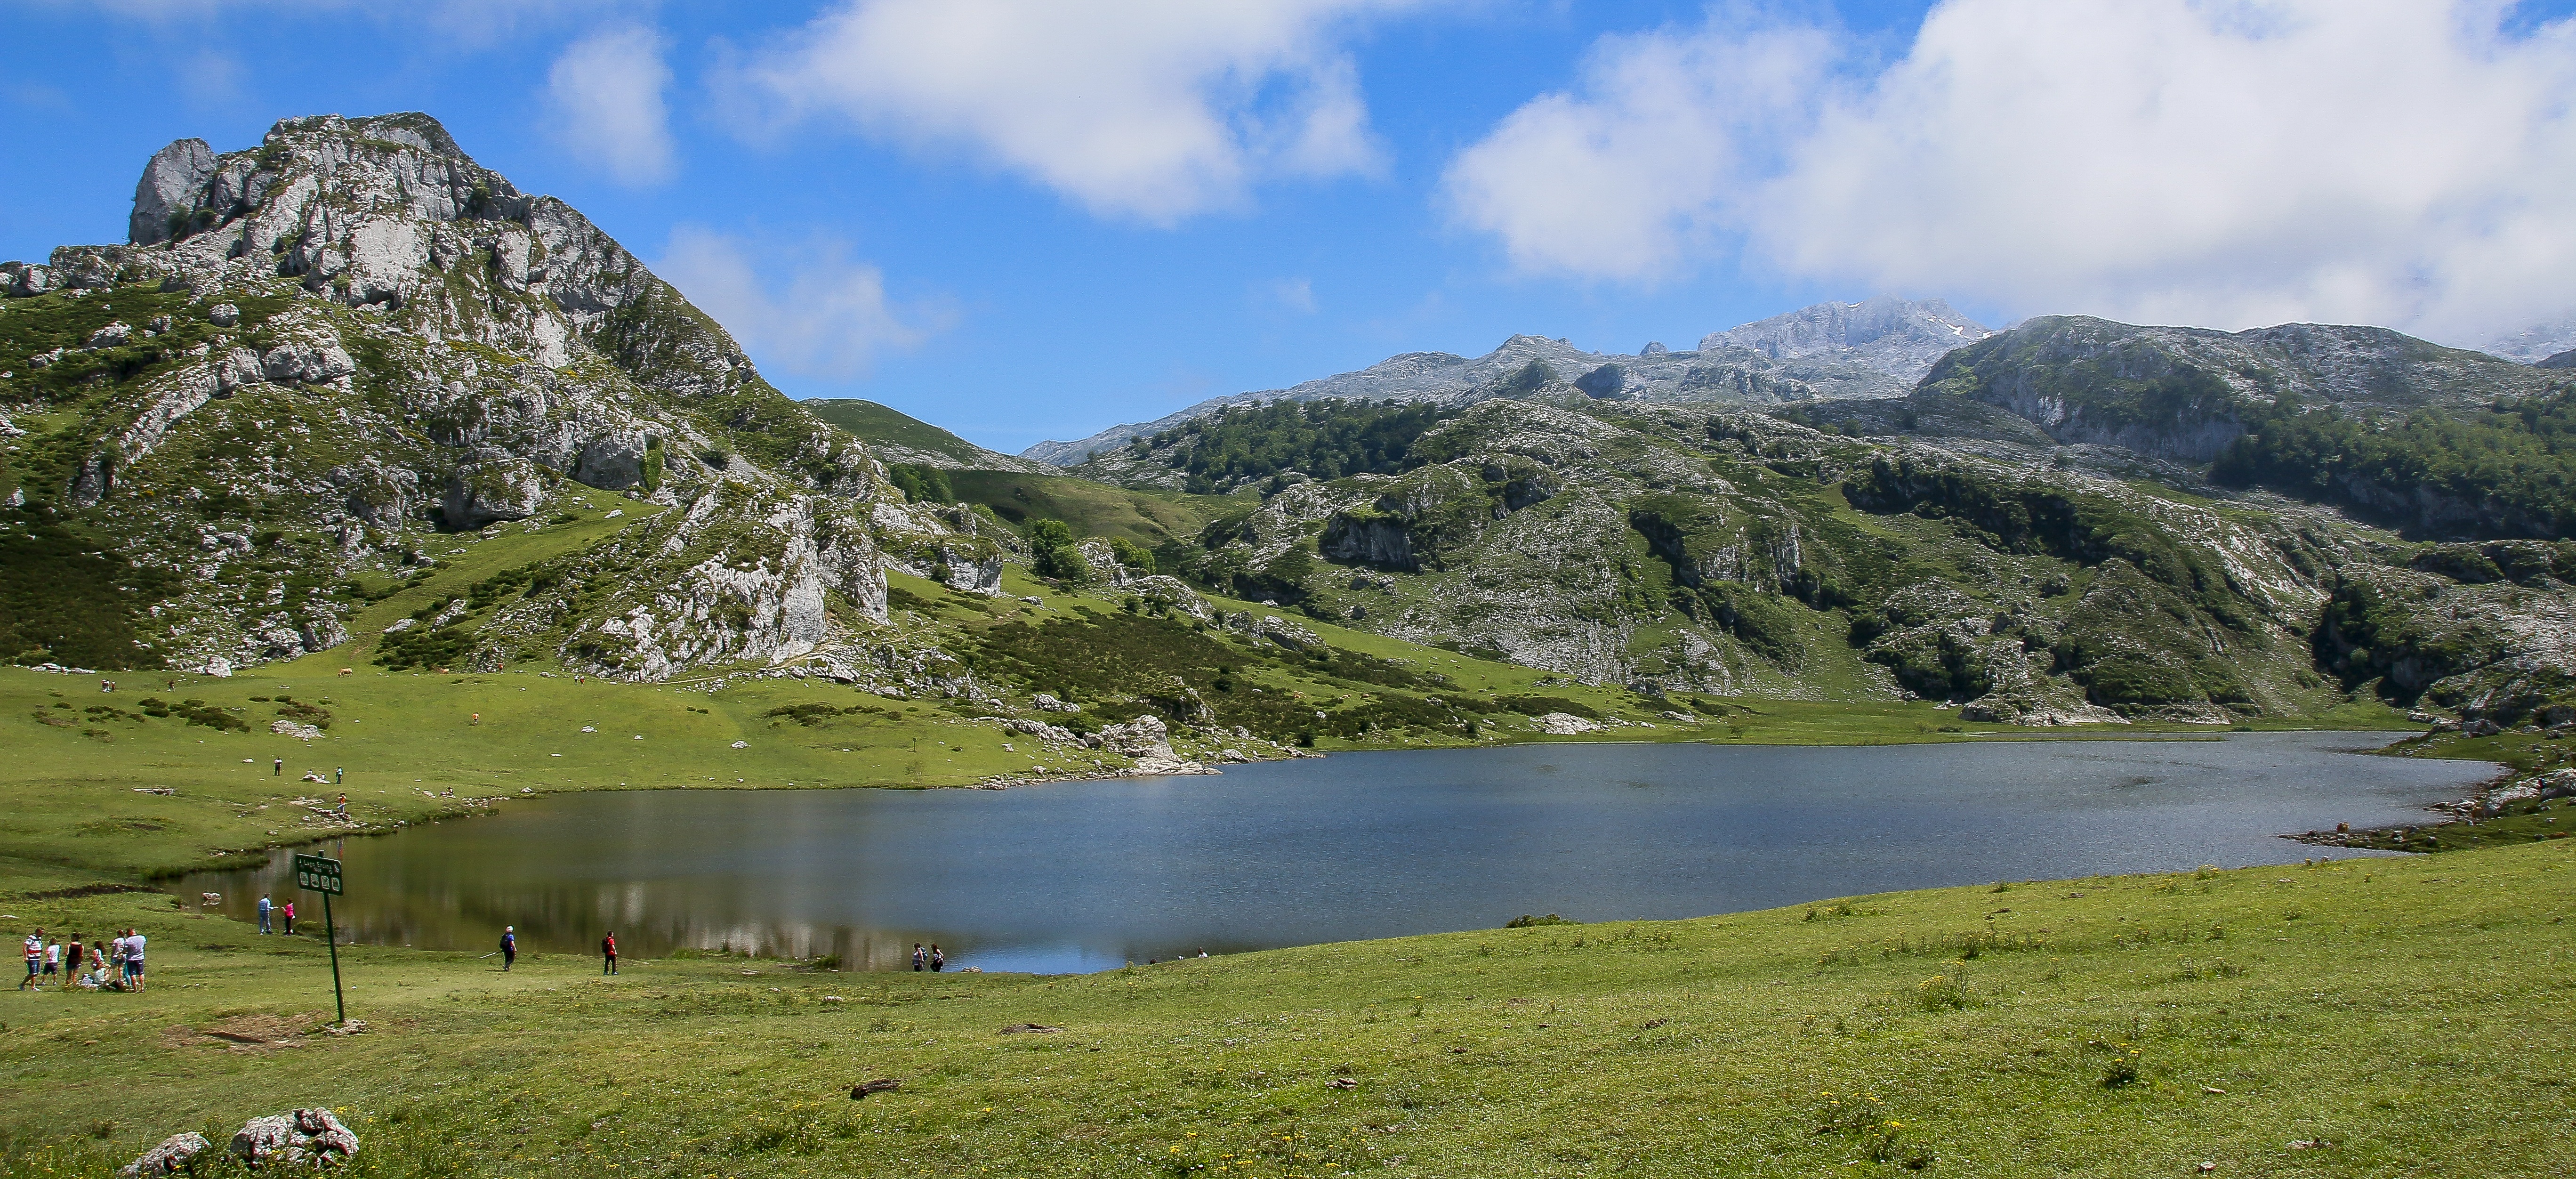
landscape, nature, rock, wilderness, walking, mountain, sky, fog, meadow, hill, lake, adventure, valley, mountain range, fjord, reservoir, highland, national park, ridge, body of water, mountain landscape, mountaineering, clouds, mountains, alps, plateau, fell, montes, loch, asturias, landform, tarn, mountain pass, high mountain, geographical feature, mountainous landforms